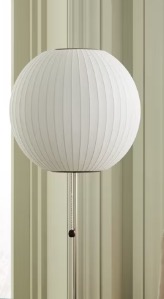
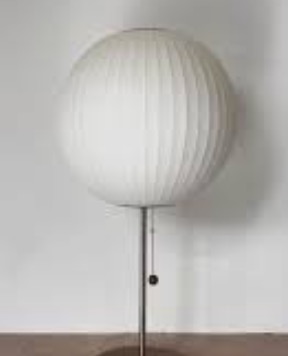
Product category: misc
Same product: yes